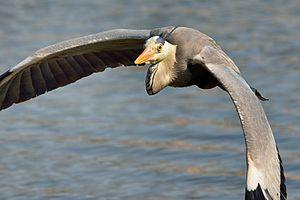
Exemple d'autofocus prédictif
Un appareil photographique reflex numérique est un appareil photographique numérique de type reflex mono-objectif utilisant un capteur numérique de grande taille, ayant une visée reflex et permettant de changer d'objectif.